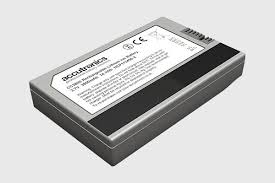
Waste category: battery